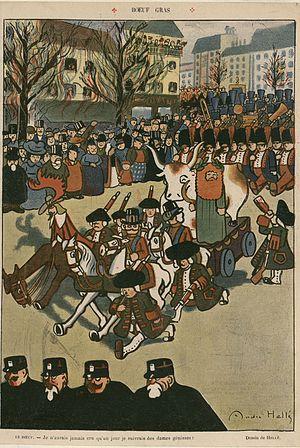
Caricature représentant le cortège parisien du Bœuf Gras.
Le serpentin est aujourd'hui une petite et fine bobine de papier, généralement de couleur, qu'on utilise au cours des fêtes, notamment le carnaval.
André Hellé, pseudonyme d'André Laclôtre, est un artiste peintre et décorateur français, illustrateur, lithographe et créateur de jouets très novateurs, né le 26 mars 1871 à Paris 19ᵉ où il meurt le 29 décembre 1945.
Le Carnaval de Paris est une fête populaire parisienne succédant à la Fête des Fous, laquelle prospérait depuis au moins le XIᵉ siècle jusqu'au XVᵉ siècle.